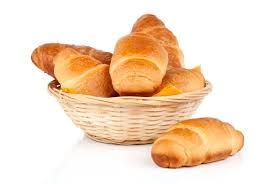
Waa nataal bi ma jot de gis naa ne ab mburu suukër la, ay mburu suukër la yoo xamante ne ñuŋ leen def ci ab pañe bu "jaune". Mburu suukër la yoo xam ne mburu suukër yu bari la.
Gis naa itam ne benn bi newul ci pañe bi dafa tege ci suuf.
 Gis naa itam mburu suukër yu takku la. Gis naa itam mburu suukër yu neex la.